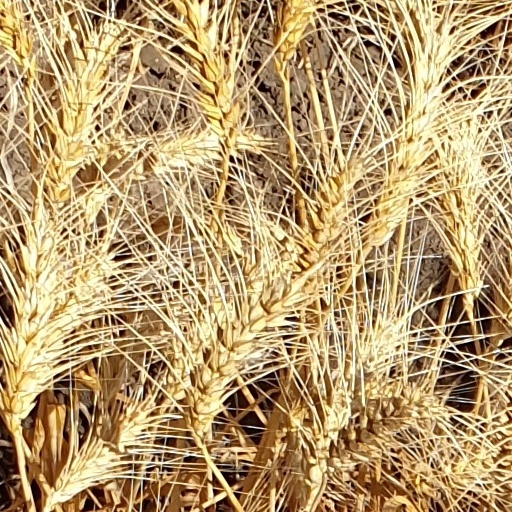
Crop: wheat